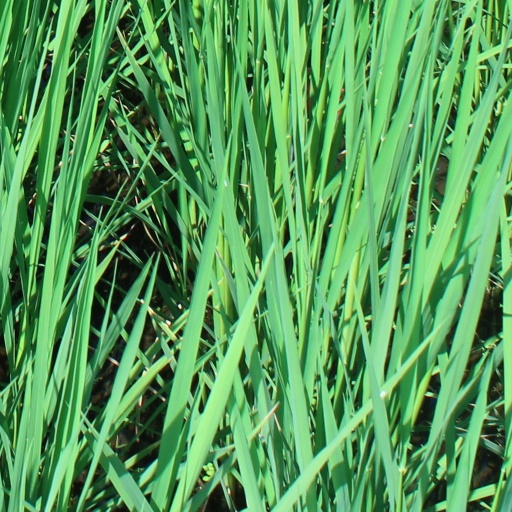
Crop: rice